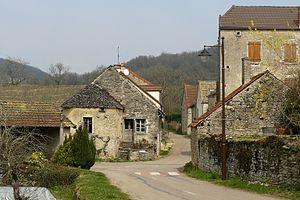
Vauchignon (Côte-d'Or, France)
Vauchignon est une ancienne commune française située dans le département de la Côte-d'Or en région Bourgogne-Franche-Comté. En 2017, elle est intégrée dans la commune nouvelle de Cormot-Vauchignon.